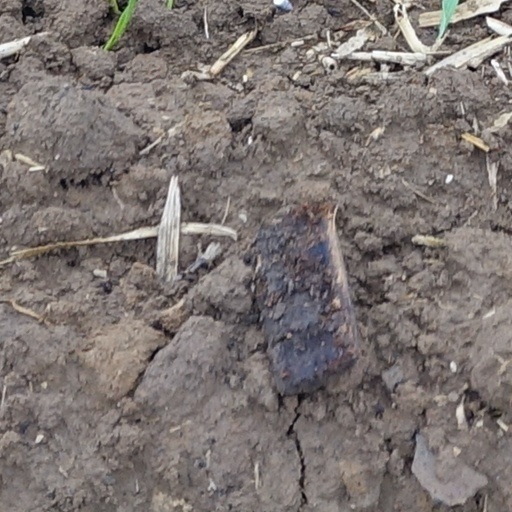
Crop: wheat